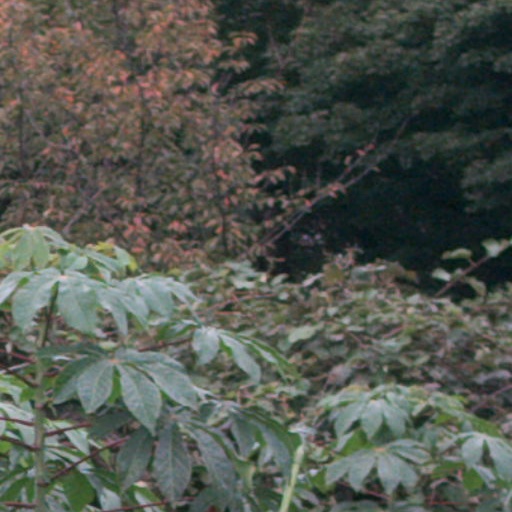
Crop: cassava